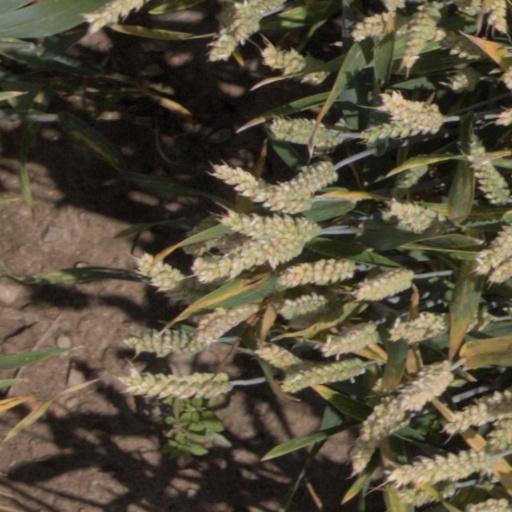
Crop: wheat